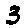
Label: 3